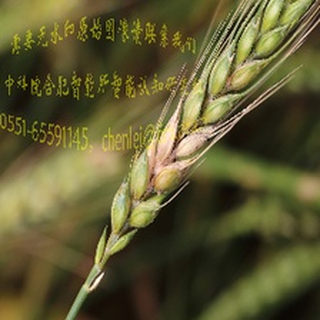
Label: wheat_fusarium_head_blight